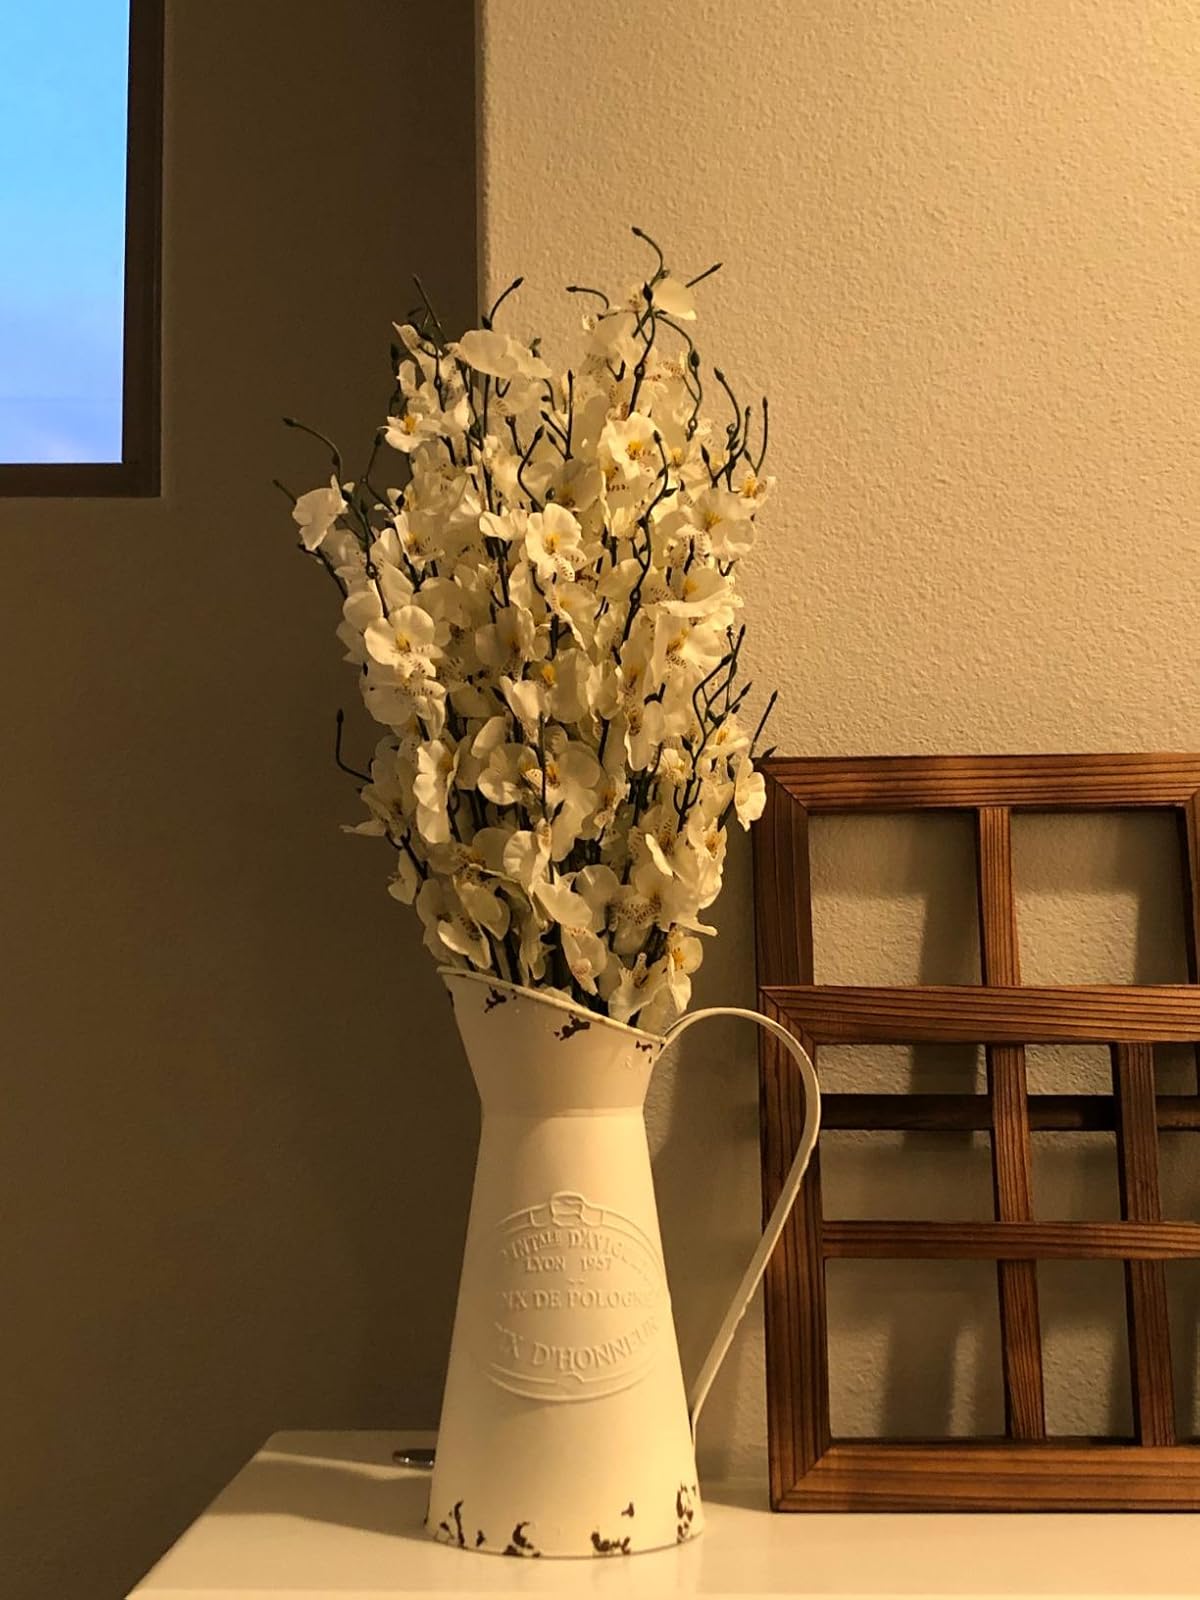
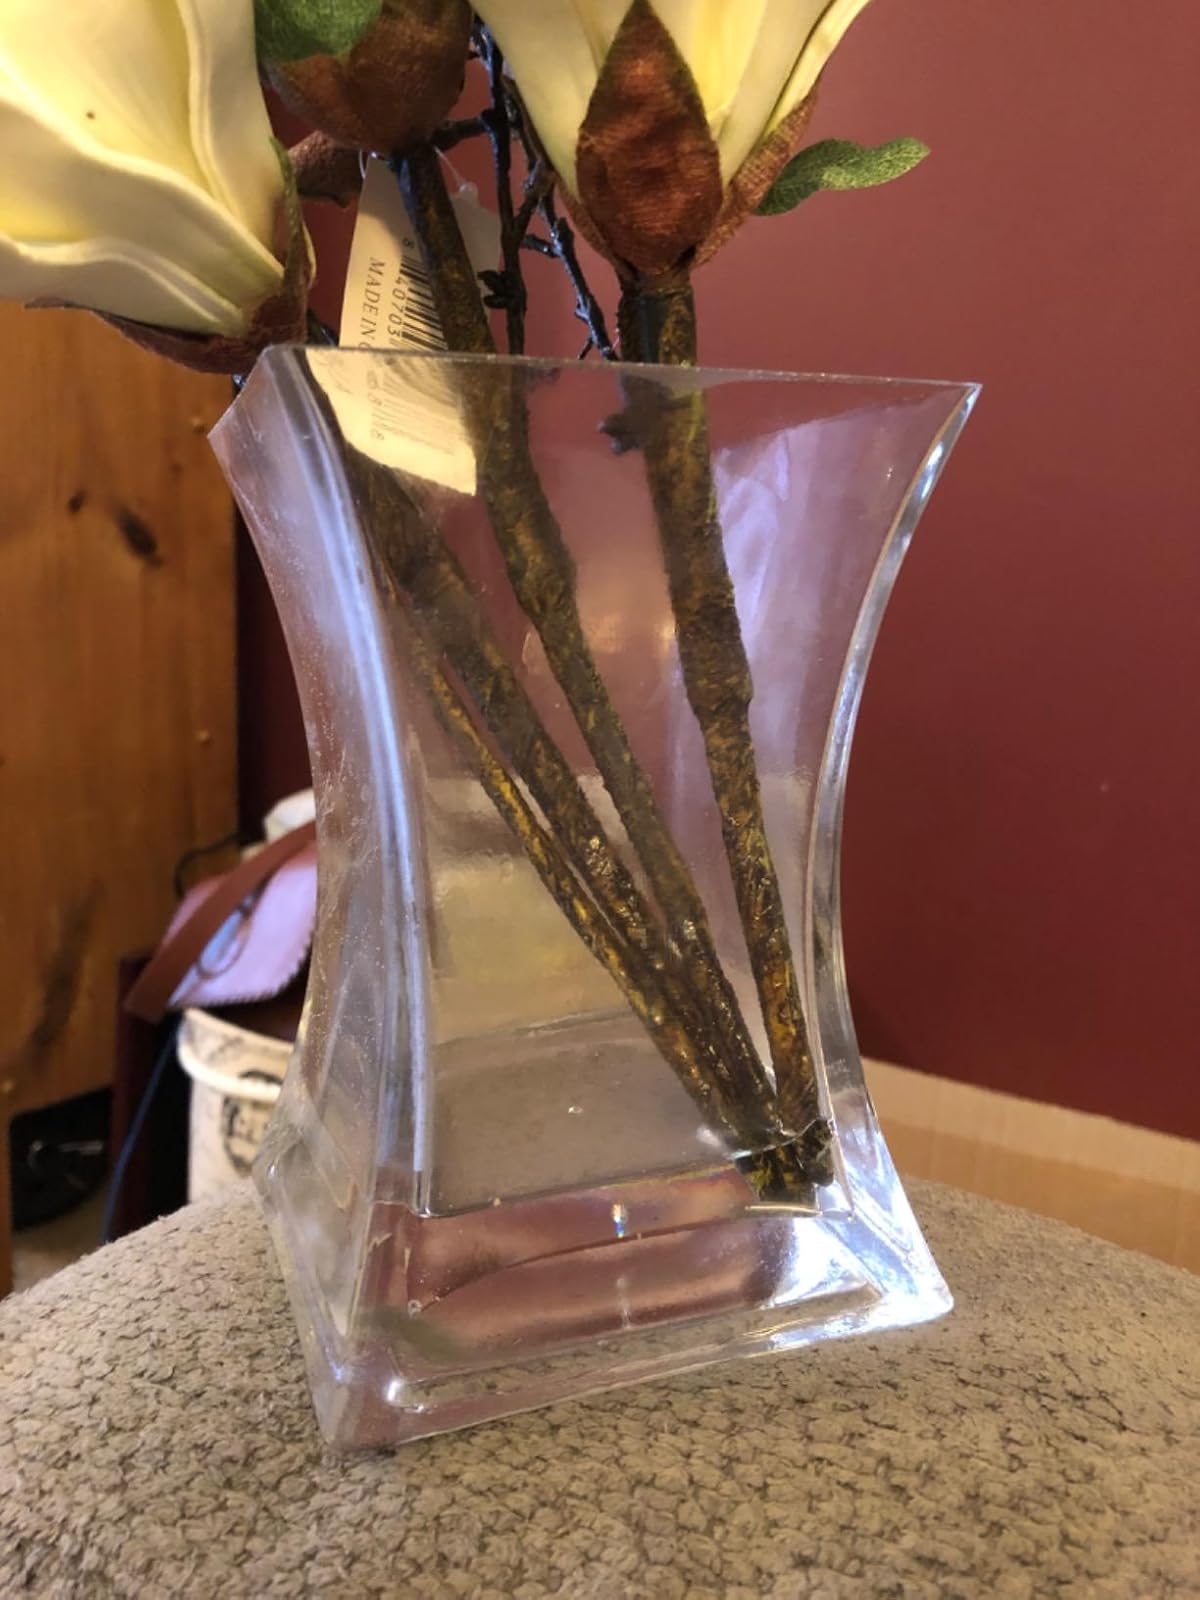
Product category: vase
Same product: no